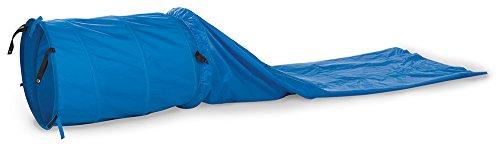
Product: Pacific Play Tent Agility Dog Training Chute
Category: Pet Supplies | Dogs | Training & Behavior Aids | Agility Equipment | Tunnels
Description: One end of the dog training tunnel has a Velcro lip to attach the training chute.
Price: $37.98
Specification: Product Dimensions:         26 x 26 x 3 inches ; 10.2 ounces    |Shipping Weight: 6.4 pounds (View shipping rates and policies)|Domestic Shipping: Item can be shipped within U.S.|International Shipping: This item can be shipped to select countries outside of the U.S.  Learn More|Shipping Advisory: This item must be shipped separately from other items in your order.  Additional shipping charges will not apply.|ASIN: B0012EWUK6|Item model number: 90001|    #15    in Dog Agility Tunnels